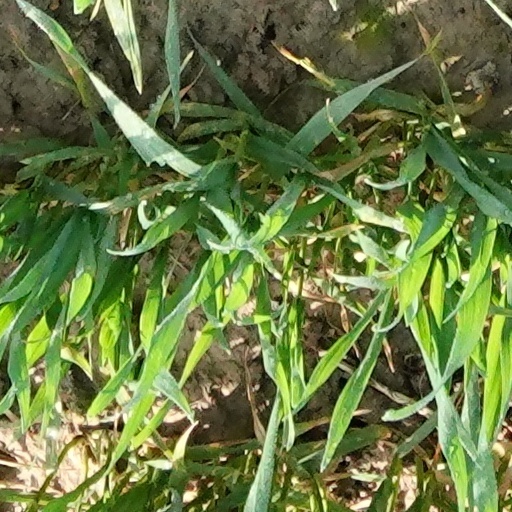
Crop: wheat